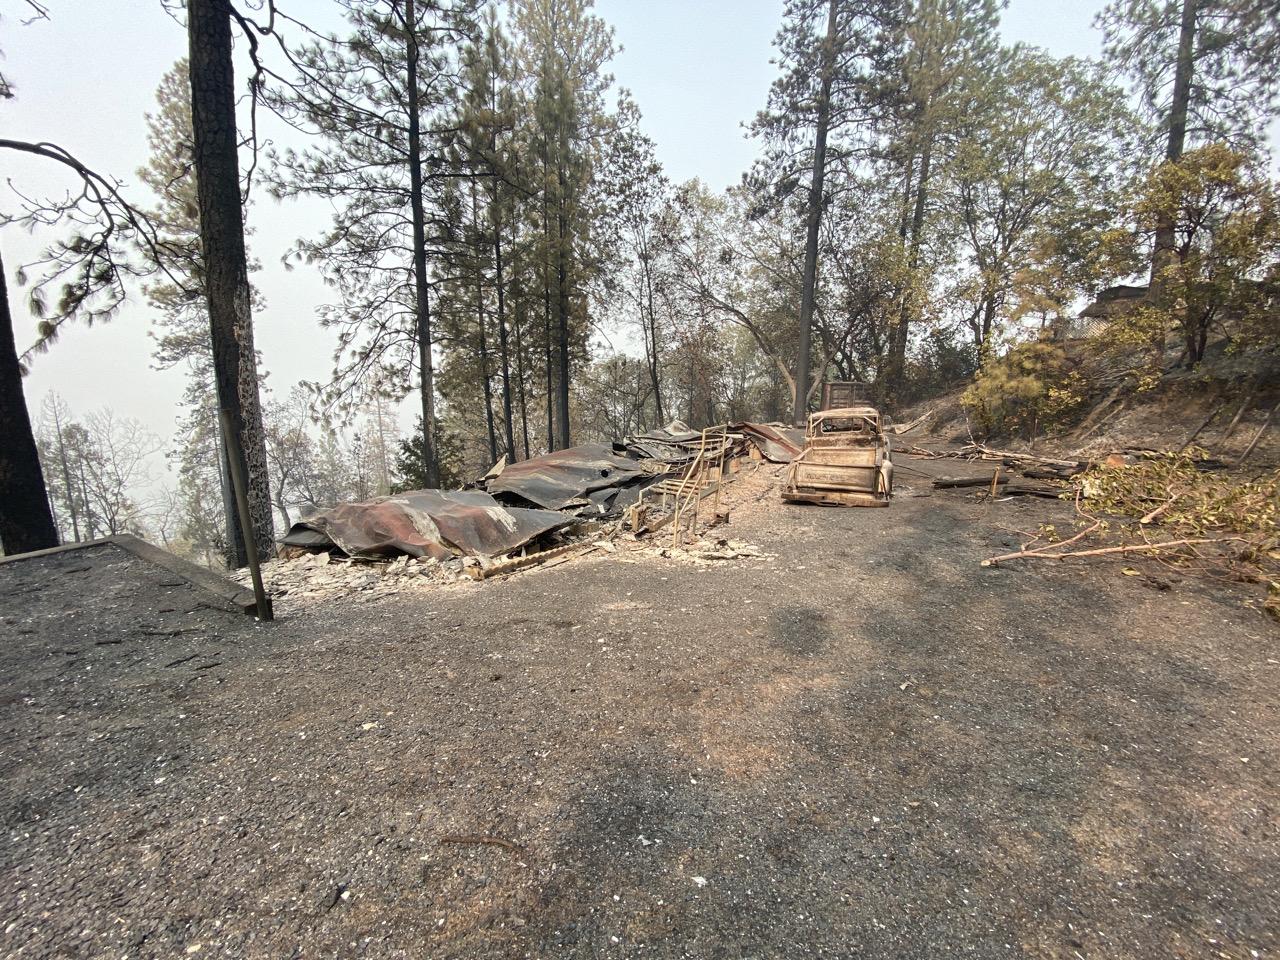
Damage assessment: destroyed